Albertus Ledbetter House

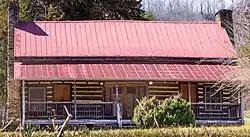

Albertus Ledbetter House is a historic home located near Montford Cove, McDowell County, North Carolina. The house was built for the family of Jonathan Ledbetter, a Revolutionary War veteran and pioneer settler. His son Albertus Ledbetter continued to live there as an adult.